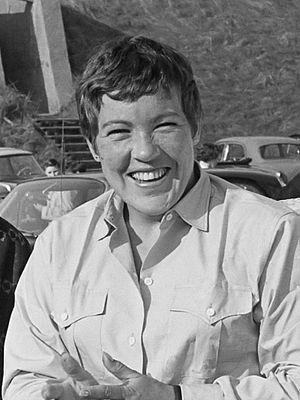
Pat Moss-Carlsson était une pilote de rallye britannique. Dans les années 1950 et 1960, elle était une des rares femmes pilotes à s'exprimer au plus haut niveau de sa discipline. Elle est également célèbre pour être la sœur de Stirling Moss, une des stars de la Formule 1.